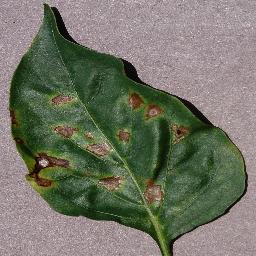
Label: Pepper,_bell___Bacterial_spot